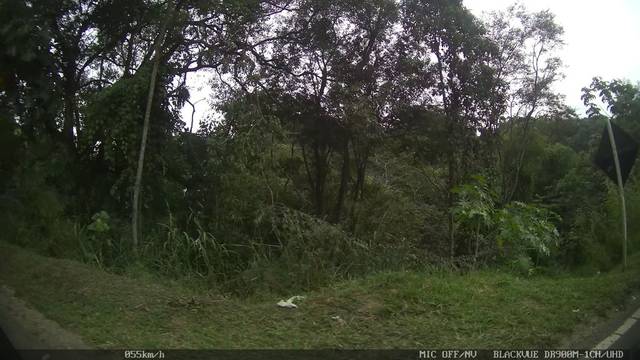
Region: Brazil
Coordinates: -21.785, -43.324